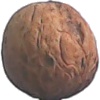
Label: Walnut 1